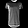
Label: T - shirt / top